NOAAS Oscar Dyson

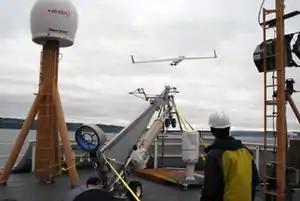
A ScanEagle unmanned aerial vehicle is launched from NOAAS "Oscar Dyson" (R 224) in Puget Sound.

In 2007 and 2008, "Oscar Dyson" took scientists to the Bering Sea so that they could capture seals on the ice there and attach satellite tags to them with which to collect movement and behavior data. To expand NOAA's ability to monitor ribbon, bearded, spotted, and ringed seals, whose broad range and remoteness from shore make surveying them using manned helicopters challenging, NOAA conducted tests of the ScanEagle unmanned aerial vehicle (UAV) aboard "Oscar Dyson" in October 2008. On 15 and 16 October 2008, scientists and technicians aboard "Oscar Dyson" conducted three successful test flights of the ScanEagle over Puget Sound, Washington, launching it from a pneumatic catapult attached to the top of her bridge, flying it by remote control from "Oscar Dyson", and recovering it with a "skyhook" system – a vertical line deployed over "Oscar Dyson"s starboard side between a winch and a boom – that the ScanEagle could grab with hooks on its wingtips as it returned to the ship. As a United States Coast Guard officer aboard "Oscar Dyson" to study the feasibility of using the ScanEagle for search and rescue missions looked on, "Oscar Dyson"s bridge personnel and the embarked UAV pilots cooperated closely to ensure that the ships speed and heading facilitated the launch and recovery of the aircraft. The test demonstrated the feasibility of using UAVs to assess the abundance and distribution of seals, which began in the spring of 2009.